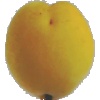
Label: Peach 2